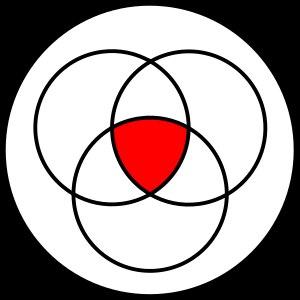
En théorie des ensembles, l'ensemble des parties d'un ensemble, muni des opérations d'intersection, de réunion, et de passage au complémentaire, possède une structure d'algèbre de Boole. D'autres opérations s'en déduisent, comme la différence ensembliste et la différence symétrique…